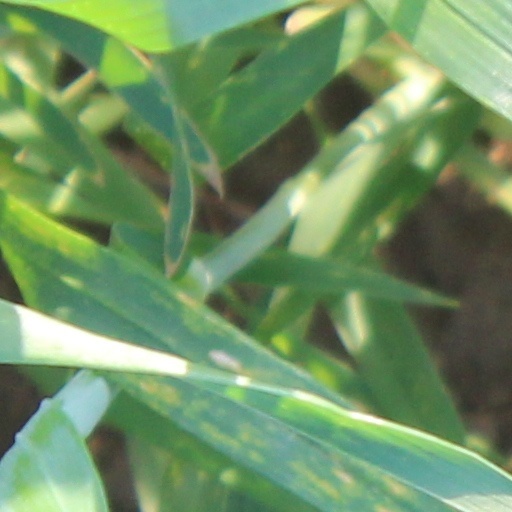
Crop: wheat